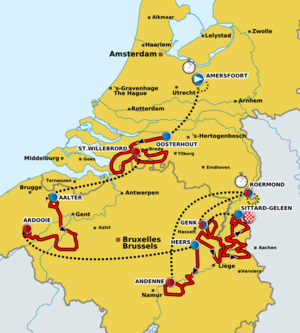
L'Eneco Tour 2011 est la 7ᵉ édition de l'Eneco Tour. Il a eu lieu du 8 au 14 août 2011 aux Pays-Bas et en Belgique. Il s'agit de la 20ᵉ épreuve de l'UCI World Tour 2011.